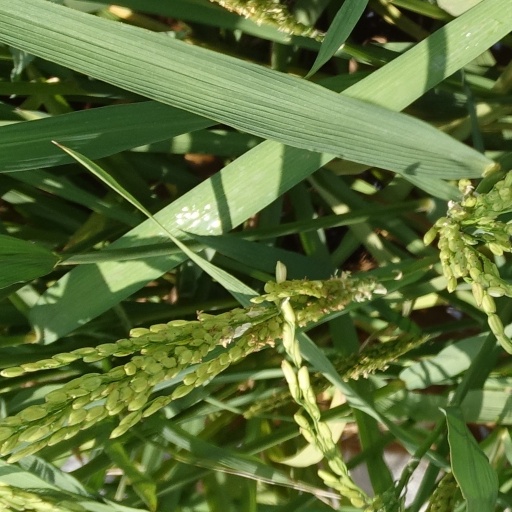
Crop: rice